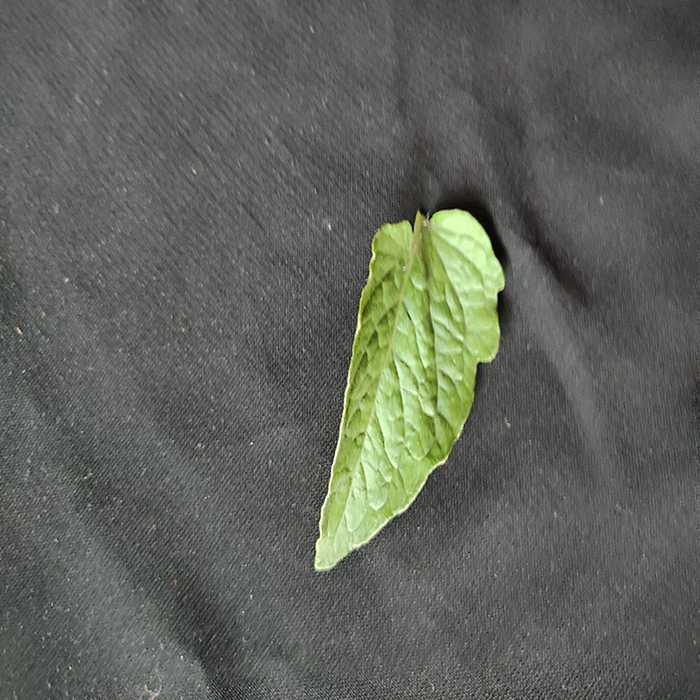
Plant: Tomato
Label: Tomato Fresh leaf